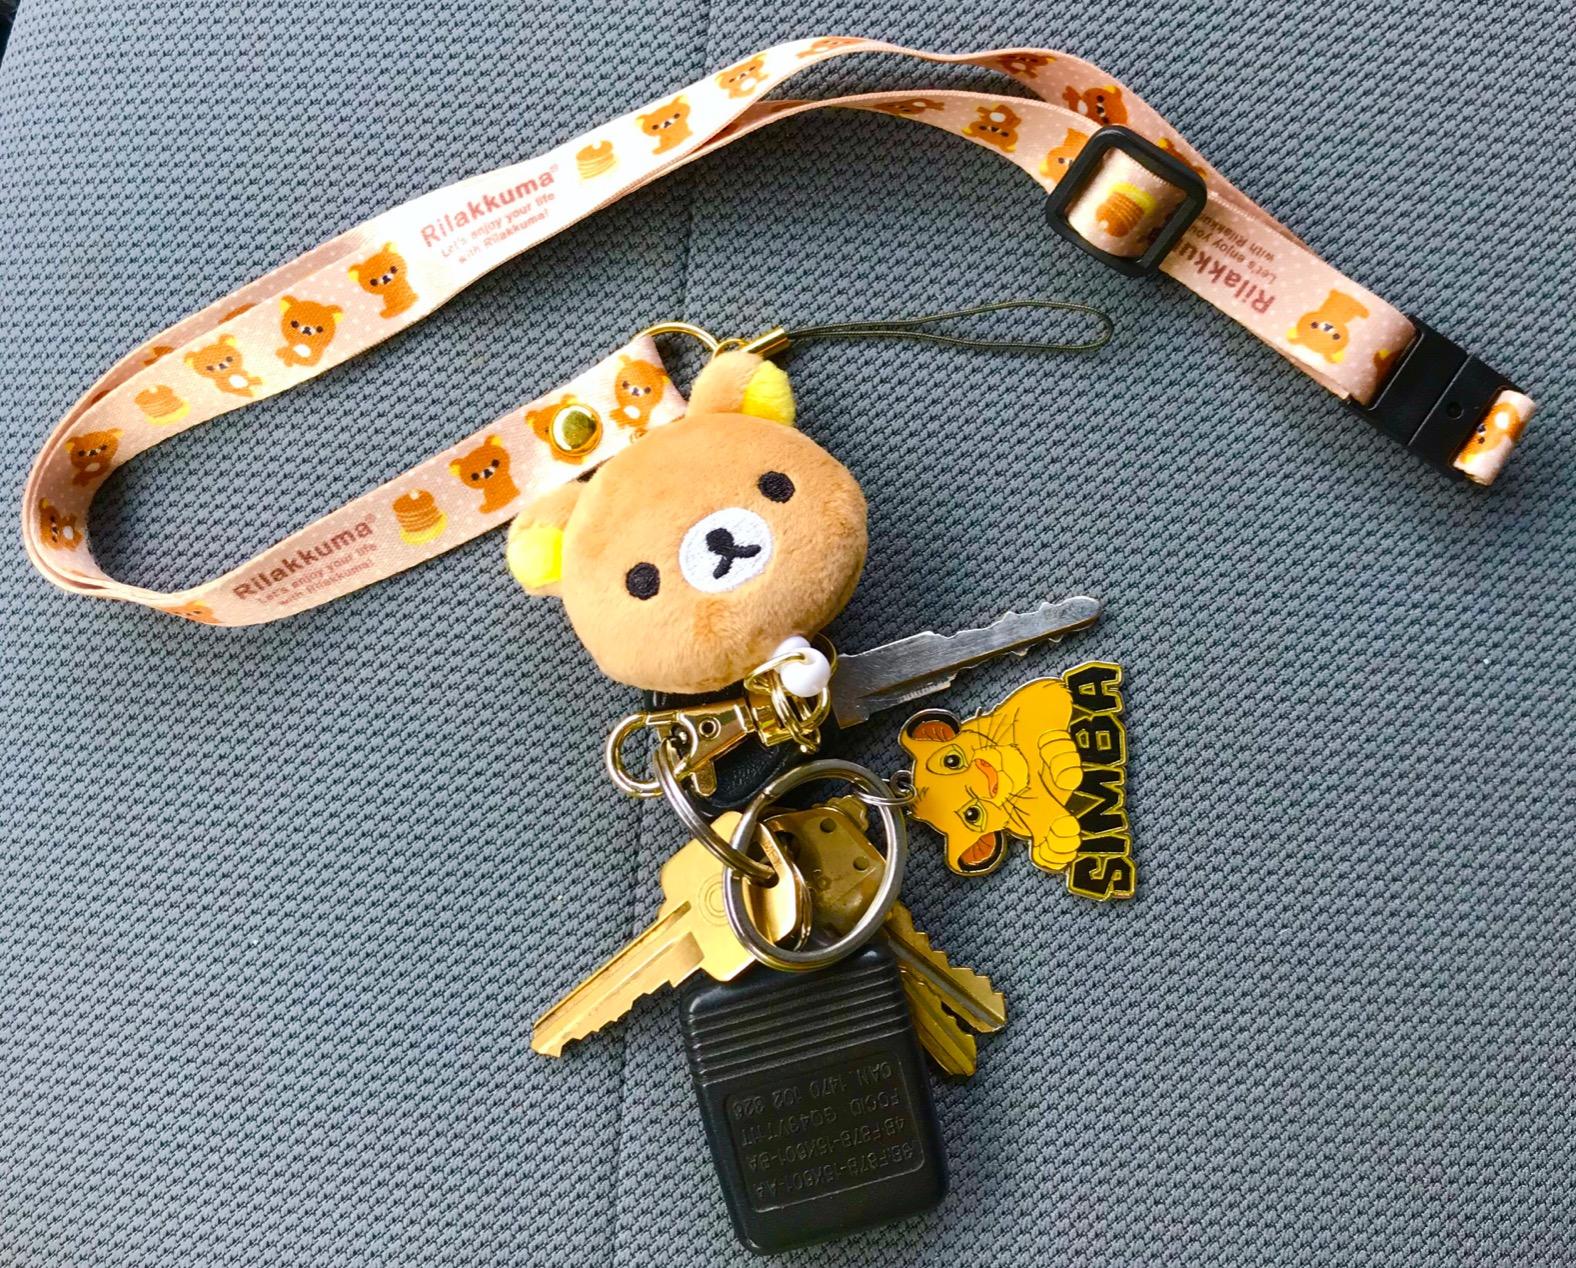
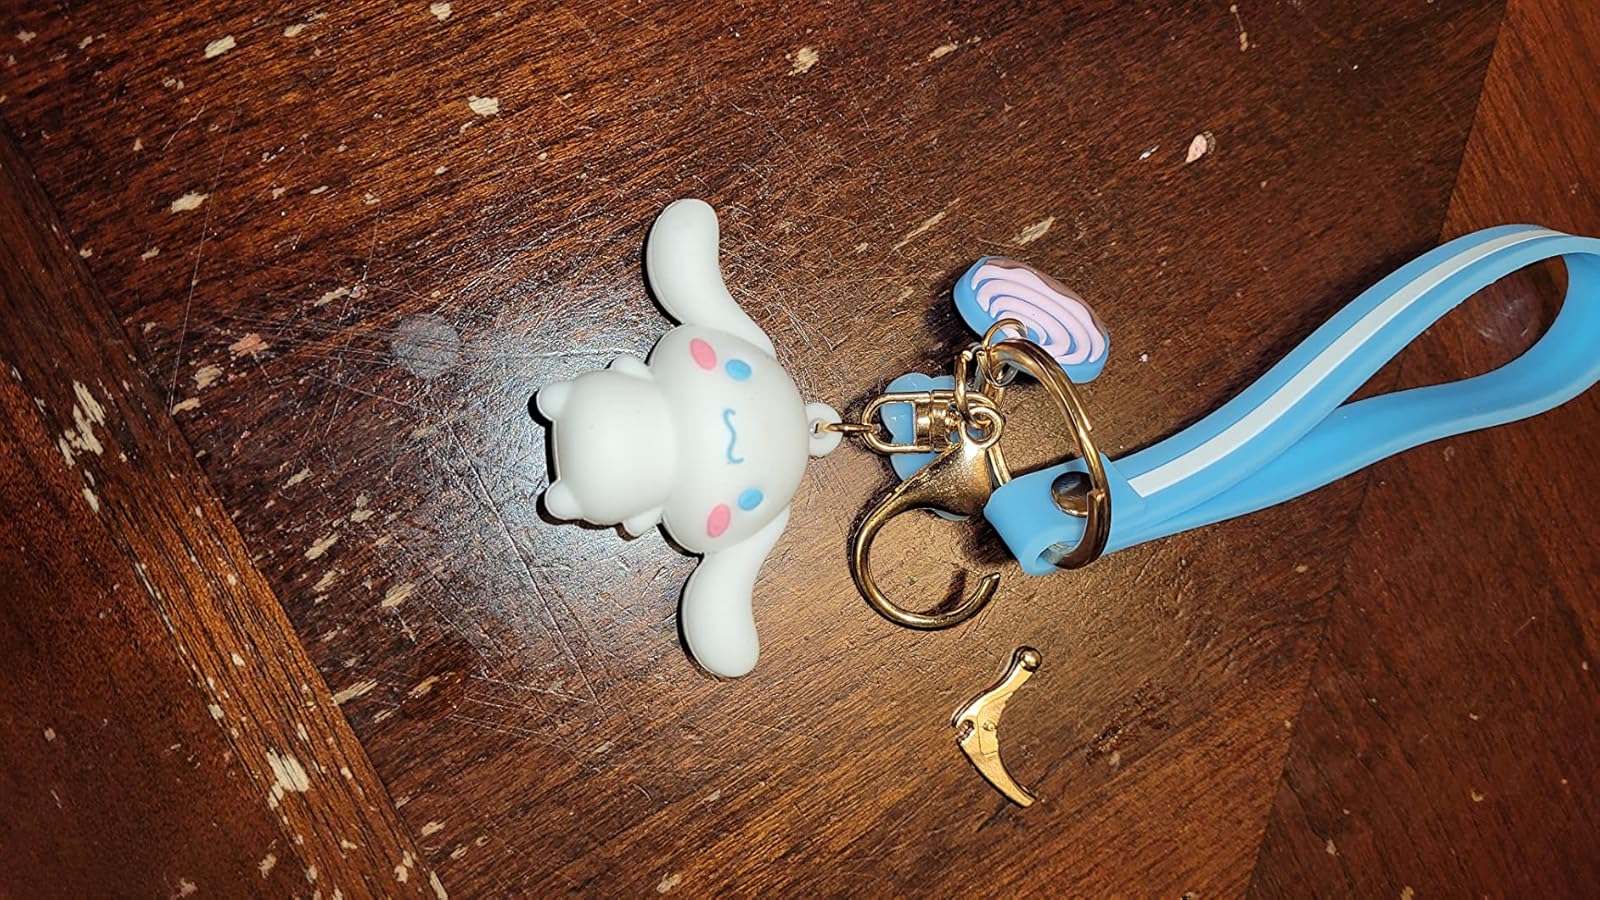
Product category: accessories_keychain
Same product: no